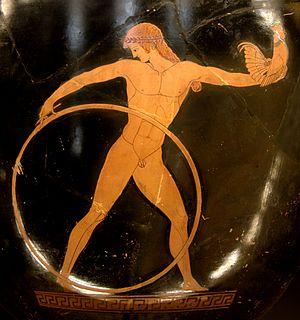
Ganymède tenant un cerceau, symbole de jeunesse, et un coq, présent amoureux de Zeus. Face A d'un cratère en cloche attique à figures rouges, vers 500-490 av. J.-C. Zeus est représenté en poursuite sur la face B. Italiano: Ganimede gioca con il cerchio, tenendo in mano un gallo, dono di corteggiamento di Zeus. Cratere attico a figure rosse, ca. 500-490 a.C.
Le nu est un motif constant dans la Grèce antique pour les sculpteurs et les peintres. Les céramiques peintes présentent des multitudes de corps nus. Ce motif occupe donc une part importante des représentations figuratives qui nous sont parvenues de cette époque, essentiellement dans les peintures sur céramique et les sculptures. Son étude relève de l’histoire anthropologique, esthétique, sociale et religieuse du monde grec antique.
Le cerceau est un jeu d'enfants qui se pratique avec un cercle de bois, de métal ou de plastique que l'on fait rouler en le poussant à l'aide d'une petite baguette. Jusqu'à la Seconde Guerre mondiale, le jeu de cerceau était très pratiqué par les jeunes garçons et petites filles. Il avait l'avantage d'être extrêmement économique. De nos jours, il ne se pratique encore couramment que dans les pays sous-développés.
La peinture de la Grèce antique couvre toute la période de la Grèce antique, depuis l'âge du bronze, puis les époques archaïque, classique et hellénistique. Sur cette longue durée, du Xᵉ au Iᵉʳ siècle avant l'ère commune, elle s'est métamorphosée sous toutes les formes qu'elle a prises, qu'il s'agisse de la peinture sur céramique — qui demeure la partie la mieux conservée de cette pratique artistique — sur panneaux ou murale et parfois sur stèles. La peinture grecque n'est donc pas confinée au support bi-dimensionnel, puisque l'essentiel se trouve sur des céramiques, avec, pour chacune, un volume particulier sur lequel la peinture s'inscrit et avec des petits reliefs qui, parfois, la complètent.